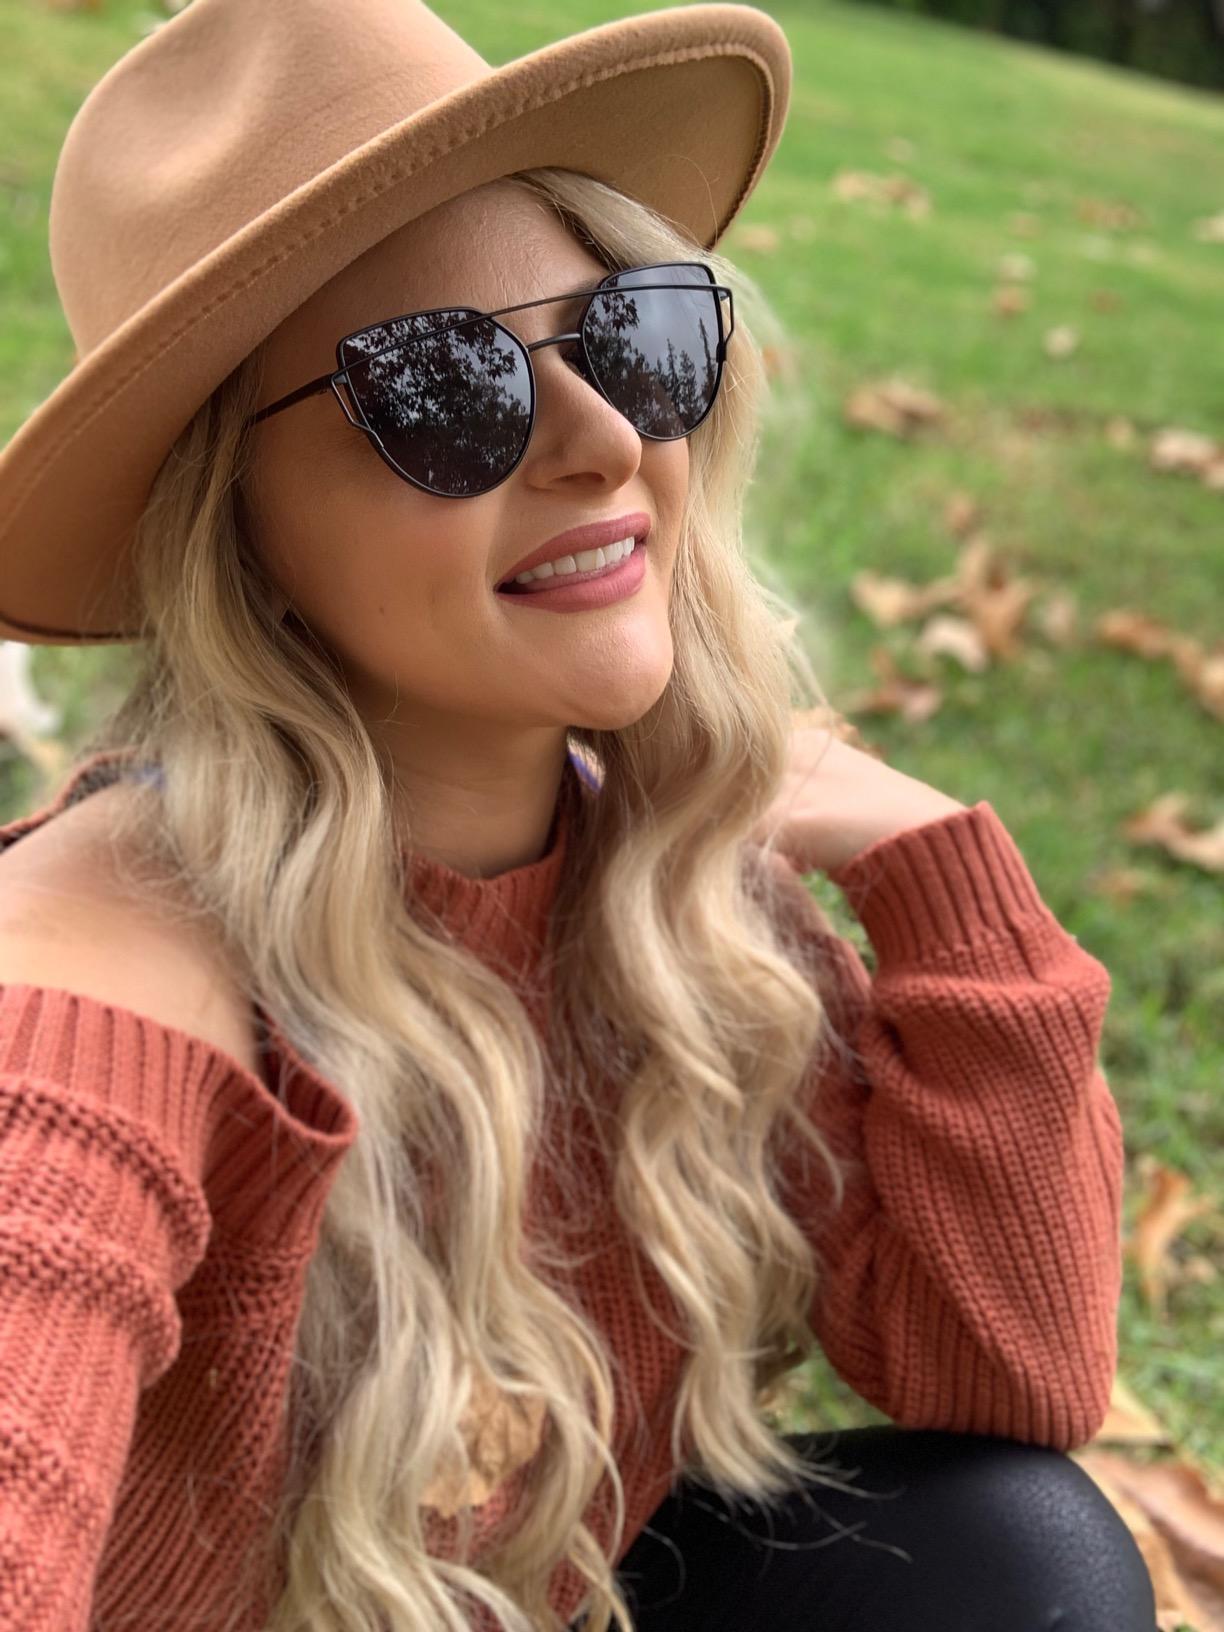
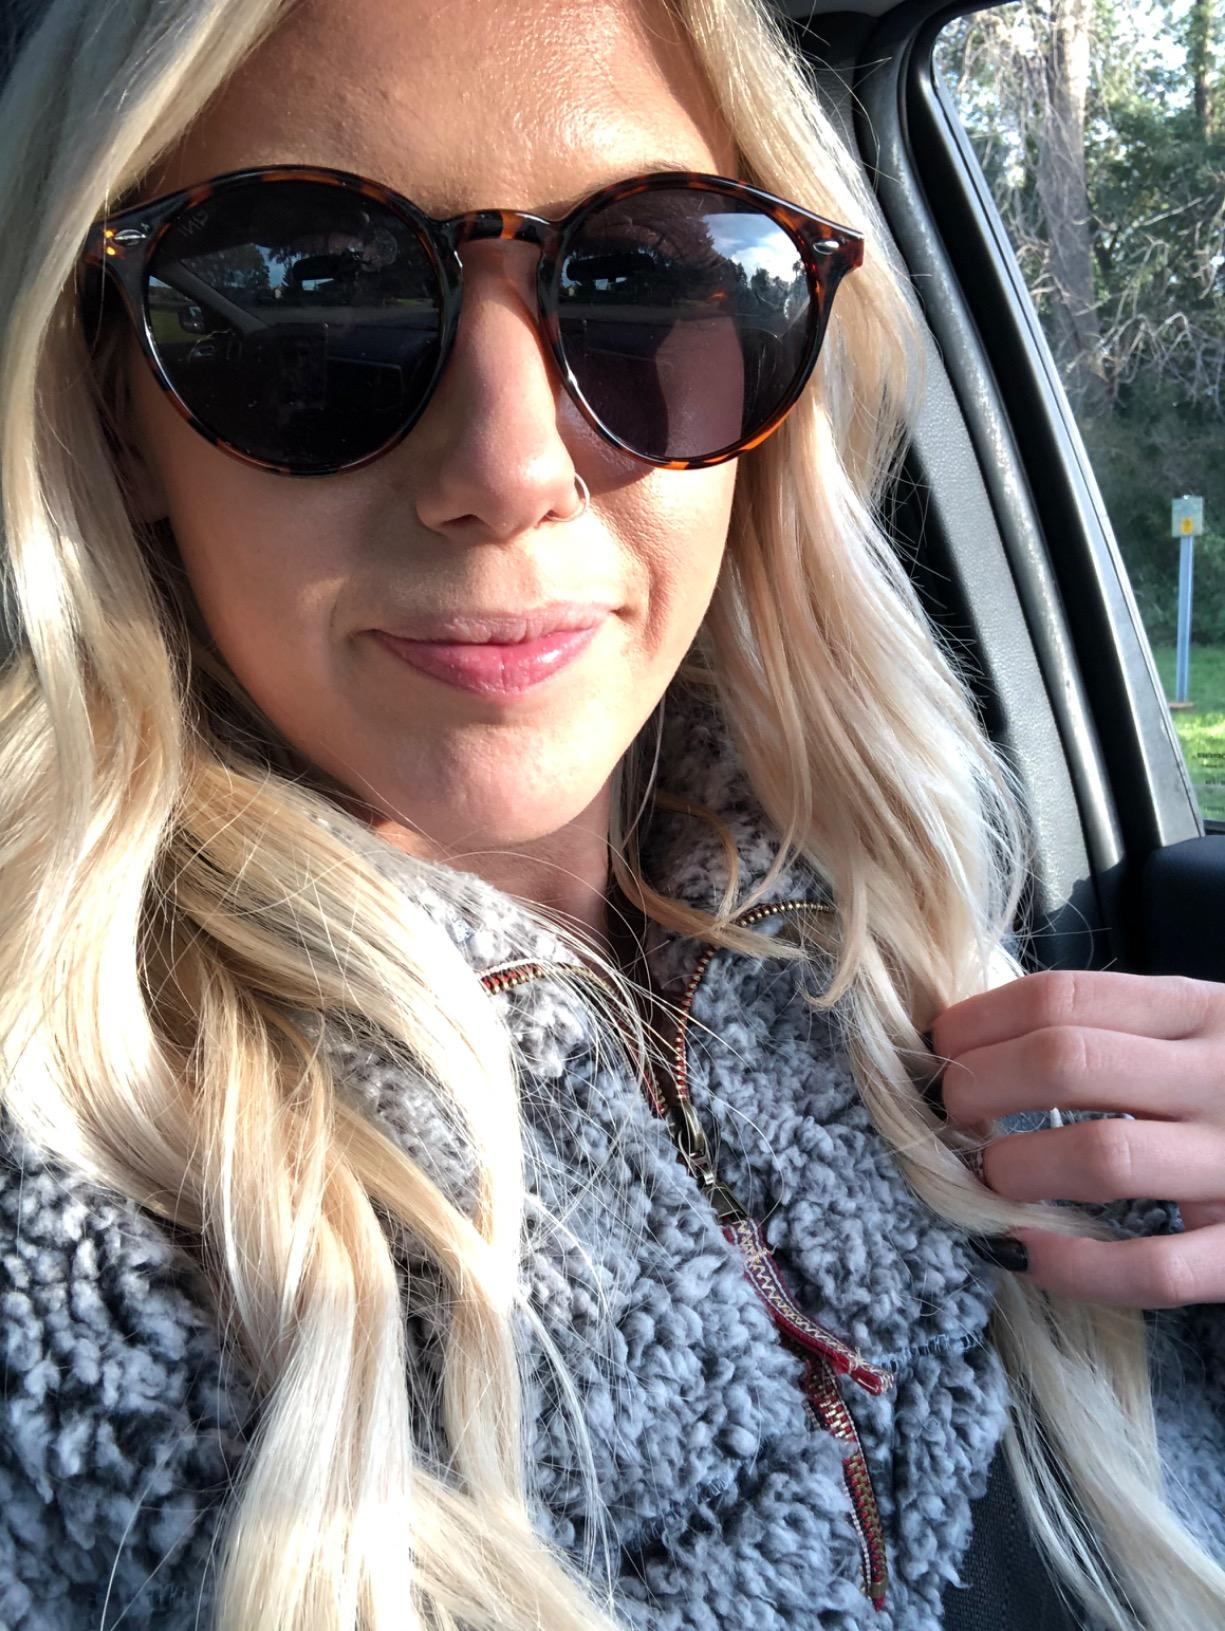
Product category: accessories_sunglasses
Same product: no